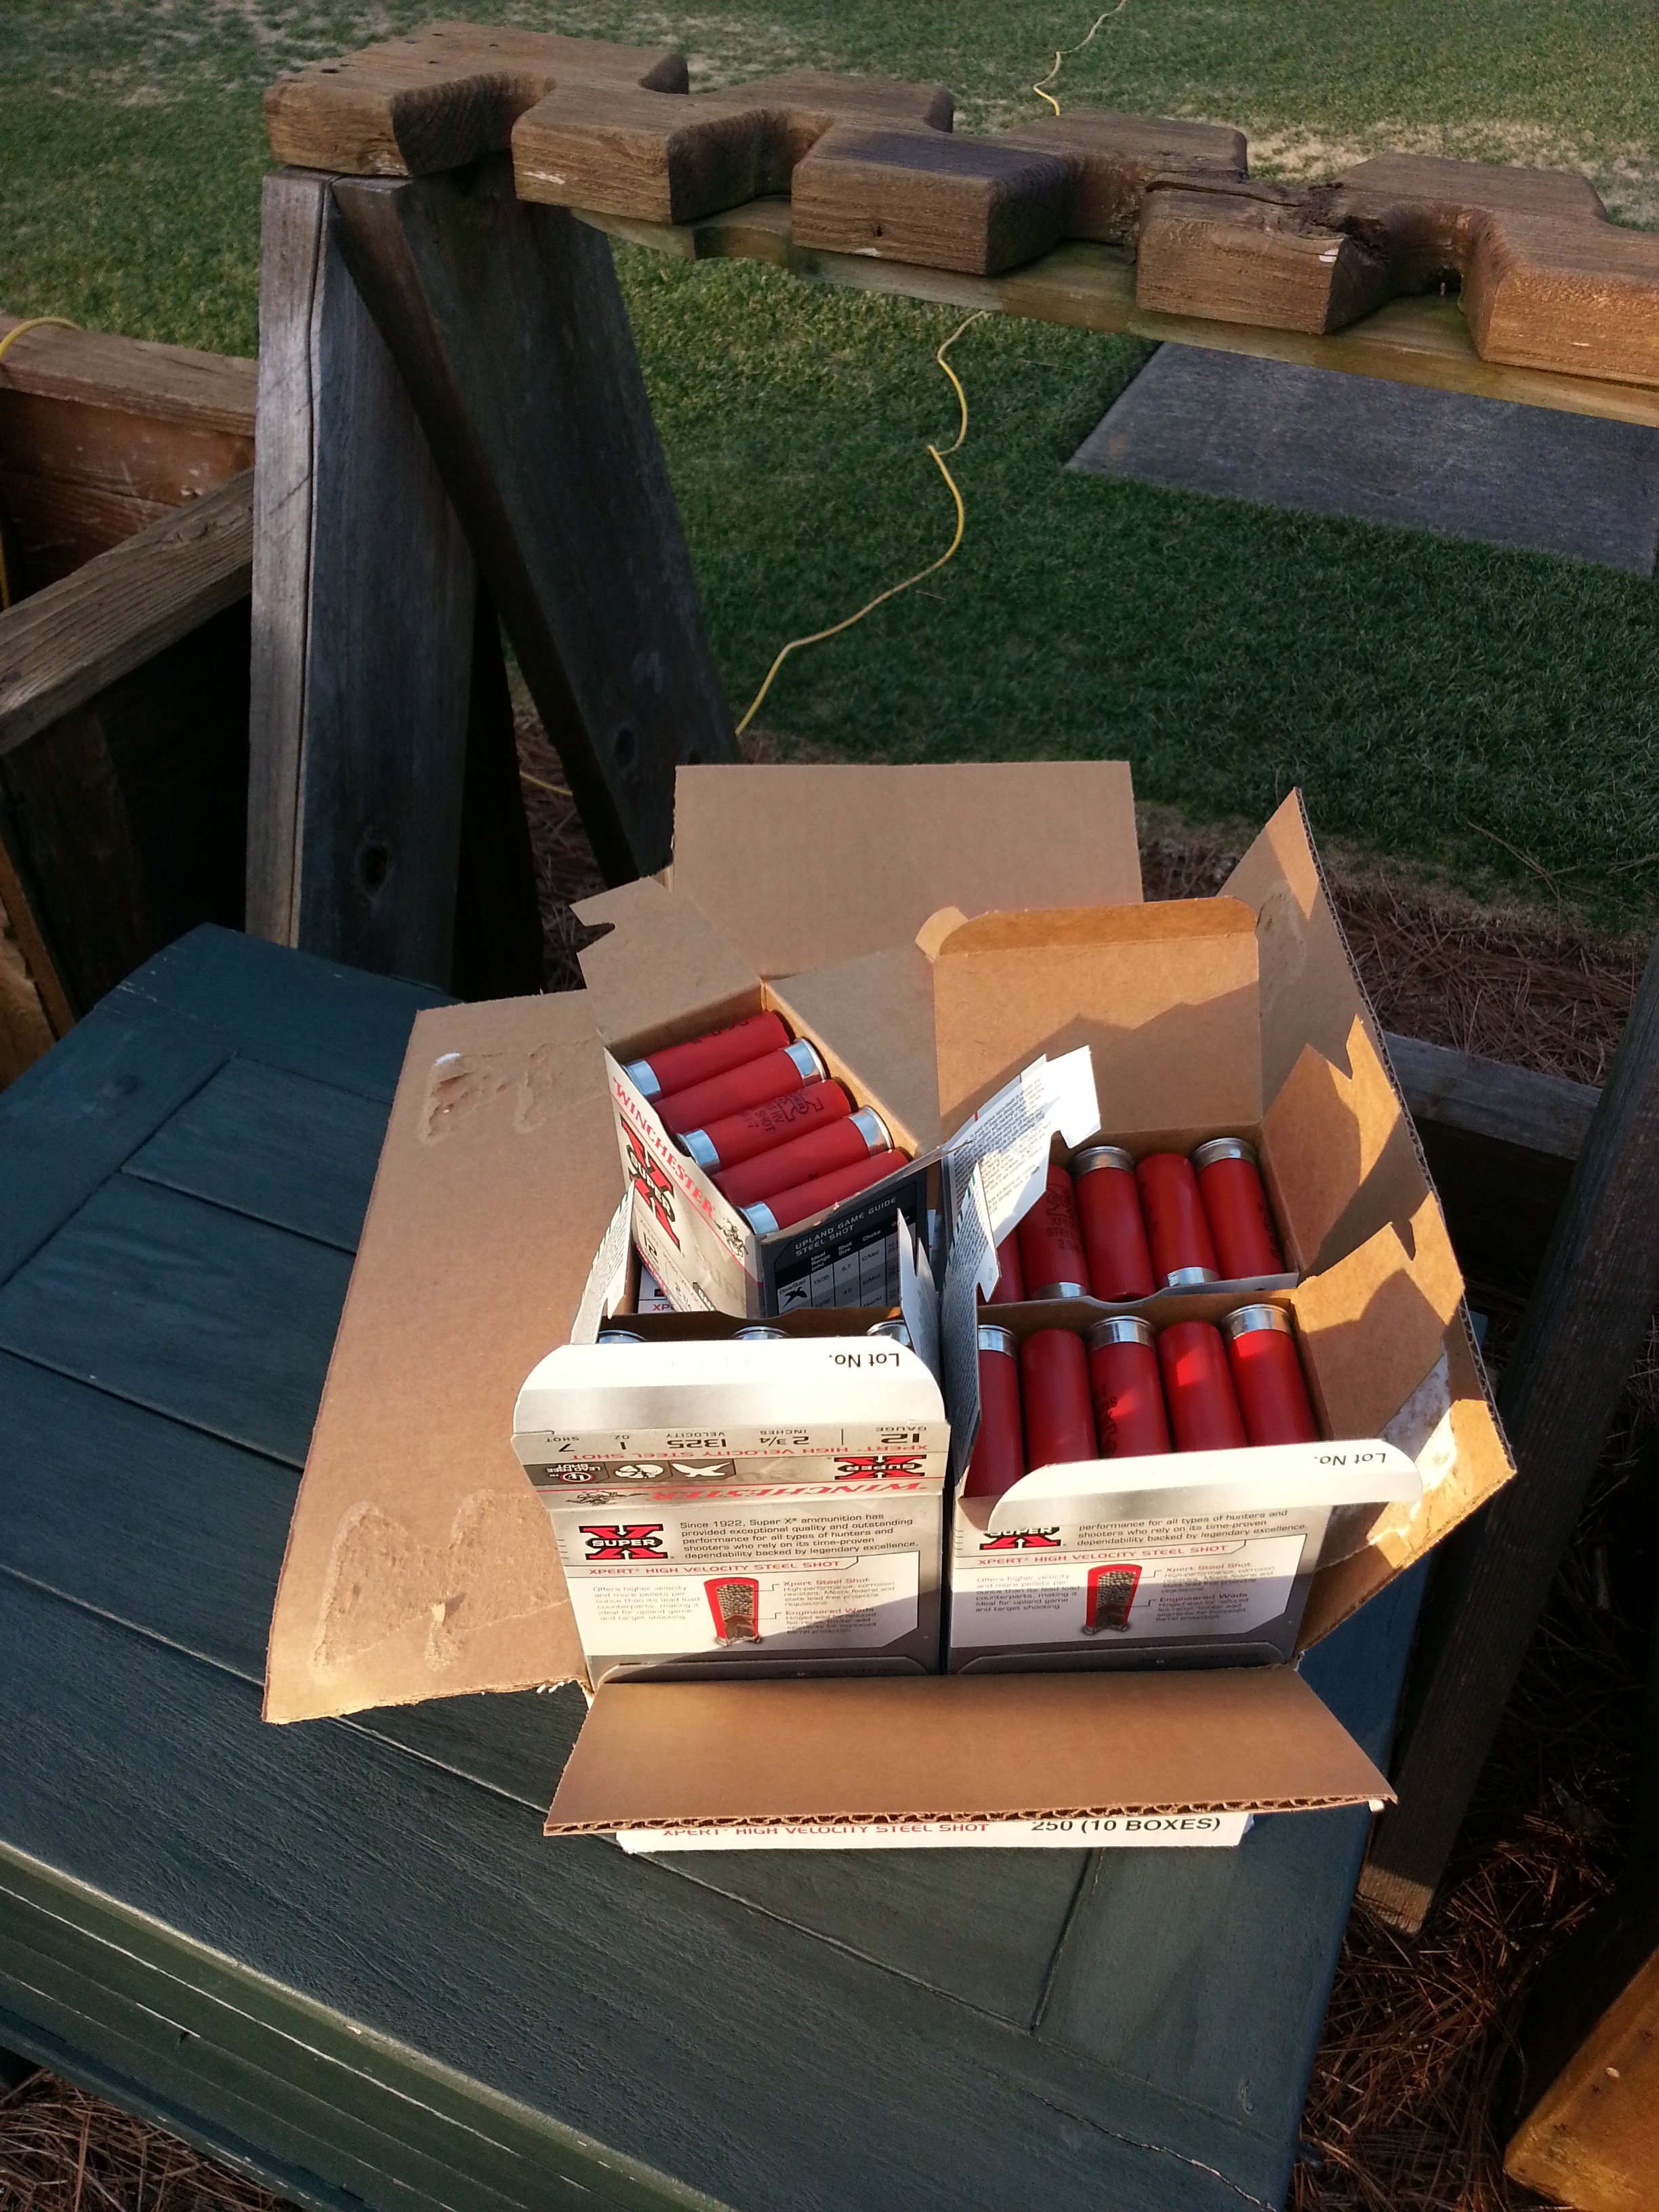
wood, house, shooting, gun, ammunition, hunting, firearms, shotgun, shotgun shells, shotguns, sports recreation